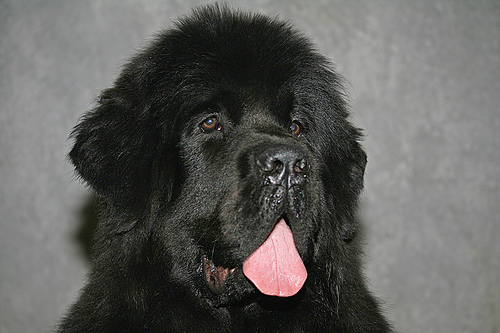
Animal: dog
Breed: newfoundland